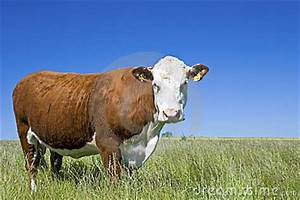
Label: cow